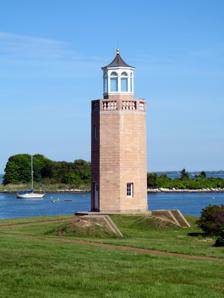
Building: Avery Point Light
Country: United States of America
Year built: 1943
Lighthouse in Connecticut, United States Lighthouse Avery Point Light Post-renovations view in 2014 Location Groton , United States Coordinates 41°18′54″N 72°03′50″W / 41.315°N 72.064°W / 41.315; -72.064 Tower Constructed 1943 Construction concrete Height 55 ft (17 m) Shape octagonal tower with balcony and lantern Markings unpainted (tower), white (lantern), black (roof) Power source solar power Operator Avery Point Lighthouse Society Heritage National Register of Historic Places listed place Light First lit 1944, 2006 Deactivated 1967–2006 (reactivated) Focal height 56 ft (17 m) Lens LED Range 3.5 nmi (6.5 km; 4.0 mi) Characteristic Fl G 4s Avery Point Lighthouse U.S. National Register of Historic Places Location On Long Island Sound at 1084 Shennecossett Rd., Groton, Connecticut Coordinates 41°18′54.8″N 72°3′49″W / 41.315222°N 72.06361°W / 41.315222; -72.06361 Area less than one acre Built 1943 Architectural style Colonial Revival NRHP reference No. 02000866 Added to NRHP August 23, 2002 Avery Point Light or Avery Point Lighthouse is a lighthouse in Groton , Connecticut , United States, on the Avery Point Campus of the University of Connecticut . Although construction was completed in March 1943, the lighthouse was not lit until May 1944 due to concerns of possible enemy invasion. Its original light consisted of eight 200-watt bulbs that were later replaced by a flashing green light in 1960. It was deactivated on June 25, 1967, when the United States Coast Guard Training Station moved to Governors Island . It is officially listed as the last lighthouse built in the state; the only other claimant is the replica Mystic Seaport Light . The lighthouse deteriorated until it was declared a hazard by the University of Connecticut in 1997. A restoration effort was launched in 1999 through the American Lighthouse Foundation (ALF) and in 2000 by a new local chapter, the Avery Point Lighthouse Society. The restoration of the lighthouse began in 2001 and was completed in 2006, requiring a replica lantern and extensive structural repairs and replacement of the crumbling of the blocks. Two bills for $150,000 and $100,000 were appropriated and used to complete the restoration. The relighting and re-dedication of the lighthouse was held on October 15, 2006. The lighthouse was listed on the National Register of Historic Places in 2002. Construction Avery Point Light overlooks Fisher's Island Sound from the bluffs at Avery Point The land upon which Avery Point Light was constructed was owned by Morton F. Plant 's estate; his Branford House is located several hundred feet away. Twenty four years after Plant's death the estate was sold to the state of Connecticut before being transferred to the U.S. Coast Guard. The Coast Guard's deed required the construction and maintenance of beacon lights or other navigational aids as part of the Coast Guard's new training facility. The Avery Point Light was named for Captain James Avery of New London, Connecticut . The Avery Point Light was designed by Alfred Hopkins and Associates to be a 41-foot (12 m) octagonal tower. Construction of the tower was completed in March 1943; it is built of brown concrete blocks and topped with an octagonal wooden lantern. During the restoration effort, it was discovered that six different types of concrete blocks were used in the construction. The tower has a total of five windows, with two facing south and one for the north, east and west. The lantern gallery deck is constructed of concrete and lined with thirty two Italian marble balusters, originally imported from Italy around 1900. The interior has an iron ladder, originally wooden, that leads up to the watchroom level. The lighthouse design and masonry tower have Colonial Revival elements. It is the last lighthouse built in the state of Connecticut as an official navigational aid. Service The Avery Point Light was not lighted until May 2, 1944, due to concerns about possible enemy invasions by sea. D'Entremont notes that the first light, consisting of eight 200-watt bulbs, were an unusual array that created a fixed white light source. Though it never had a formal keeper, the lighthouse was tended by personnel or students from the United States Coast Guard Training Station. In 1960, the light was changed to flashing green and the candlepower rating doubled from 100 to 200. The light was deactivated on June 25, 1967, when the training facility moved from Avery Point to Governors Island . Restoration In 2000, prior to restoration. The Avery Point Light was listed by the university as being in "dangerously poor condition" by July 1997 and declared it a safety hazard. In December 2007, Lighthouse Digest included a brief article with the title "Avery Point added to Doomsday List" after rumors of it being torn down were reported. The article included two images that show the blocked off lighthouse with its crumbling bricks and a sign reading "Keep Out Hazardous Area". In 1999, fund-raising began to save and restore the lighthouse through the American Lighthouse Foundation (ALF) and in 2000 through the Avery Point Lighthouse Society (APLS), a chapter of the ALF. In 2000, the APLS website estimated $25,000 for the initial engineering study and $150,000-200,000 to complete the restoration. In 2001, Connecticut State Senator Catherine Cook introduced a bill for $150,000 in bonds to fund the restoration of the Avery Point Light; it was later approved. An article in the New London Day also noted an engineering study valued at $40,000 was being conducted for no cost by James Nordon's engineering firm of Gibble, Norden and Champion. On December 1, 2001, the first part of the restoration began with the removal of the lantern. Due to the deterioration of the lantern, the decision was made to make a replica of the original lantern. From 2003 through 2004, the West Mystic Wooden Boat Building Company donated the materials and labor to construct the replica. The company's owner, Steve Jones, has close ties to the Avery Point Light; he is a former lighthouse keeper for the Harbor of Refuge Light in Lewes, Delaware , and is also a University of Connecticut professor. The concrete blocks used in the construction were of poor construction due to the high sand content that crumbled with the expanding and contraction of the mortar. The decision was made to replace the outer face of the concrete blocks and strengthen the remaining original blocks with cement and steel reinforcements. A total of 3,000 blocks were needed to complete the restoration and had to be produced using special molds. The restoration work on the tower began in September 2003. Though increased costs of the restoration resulted in another need of funding to complete the project. In 2003, federal funding for another $100,000 came from the National Park Service ' s "Save America’s Treasures Act" and it was endorsed by Senators Christopher Dodd and Joseph Lieberman . Delays in the appropriation of funding delayed the second phase of the structural restoration until June 2005; and the work was conducted from July through early November. The relighting and re-dedication of the lighthouse was held on October 15, 2006. Importance The lighthouse has been claimed to be a memorial tower in various sources, including the 1994 America's Atlantic Coast Lighthouses: A Traveler's Guide which states "the tower was built as a memorial tower and as a symbolic representation of the USCG lighthouse keeping responsibilities." D'Entremont notes that the misunderstanding stems from an article from 1955 in U.S. Coast Guard Magazine and acknowledges that it has come to serve as a memorial. The lighthouse was added to the National Register of Historic Places in 2002. See also Connecticut portal National Register of Historic Places portal Engineering portal List of lighthouses in the United States List of lighthouses in Connecticut National Register of Historic Places listings in New London County, Connecticut References